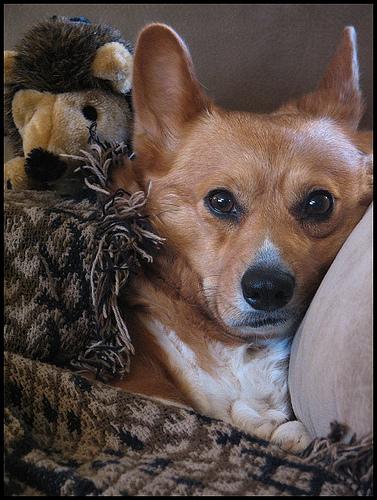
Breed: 205-n000029-Pembroke